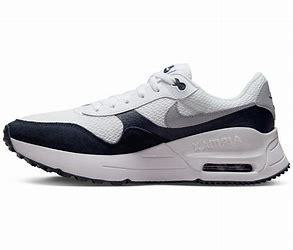
Brand: Nike
Model: Air Max Systm